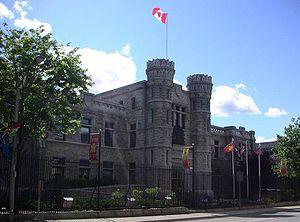
La Monnaie royale canadienne est une société d'État canadienne qui produit toutes les pièces de monnaie au Canada. Elle a été fondée en 1908 et est régie par la Loi sur la Monnaie royale canadienne.